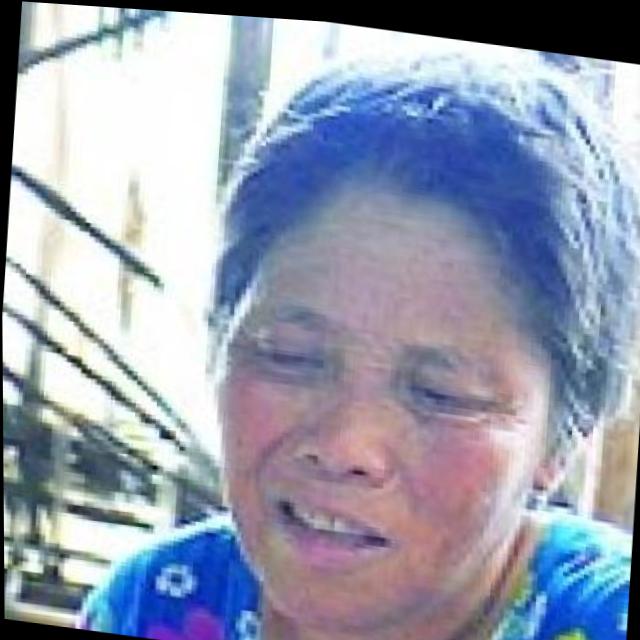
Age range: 45-64